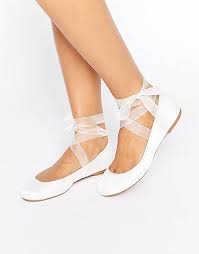
Label: Ballet Flat